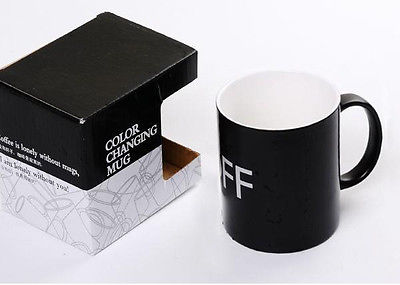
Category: mug